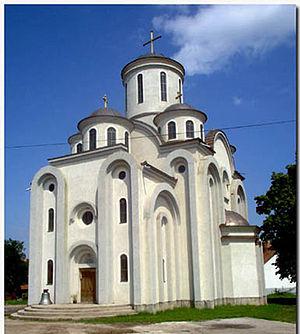
Žitkovac est une localité de Serbie située dans la municipalité d'Aleksinac, district de Nišava. Au recensement de 2011, elle comptait 2 569 habitants.
L'éparchie de Niš est une éparchie, c'est-à-dire une circonscription de l'Église orthodoxe serbe. Située au sud-est de la Serbie, elle a son siège à Niš. En 2006, elle est administrée par l'évêque Jovan.